Miller Beach

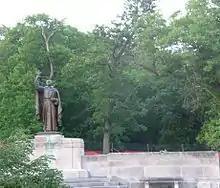
Statue of Father Marquette at the entrance to Marquette Park. Sculpted by Henry Hering, the statue was installed in 1931.

When Lake Michigan first entered recorded history in the early 1600s, the land at the lake's southern end was populated by the Miami people. By 1640, the Miami had been driven from the region by the Beaver Wars. The Potawatomi moved in from the north to replace them. The Potawatomi frequently came into the areas now within the Indiana Dunes National lakeshore to hunt, fish and gather food including wild rice. The Odawa people also hunted deer there in the winter.